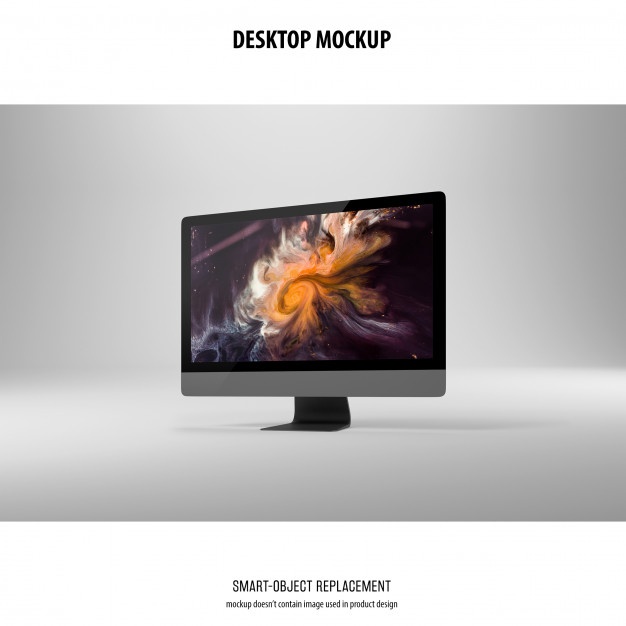
Desktop Screen Mockup Psd
Download and enjoy this free desktop screen mockup psd. Free photoshop mockup to showcase your designs in modern way. This is a downloadable free photoshop file brought to you by Freepik. This is clean mockup so you can easily add your own design to it. This free mockup was also featured on The Best Free Mockups . Find more more free mockups in their categories such as free digital mockups & free screen mockups . Download
Brand: Freepik
Category: Software > Computer Software > Multimedia & Design Software > Web Design Software